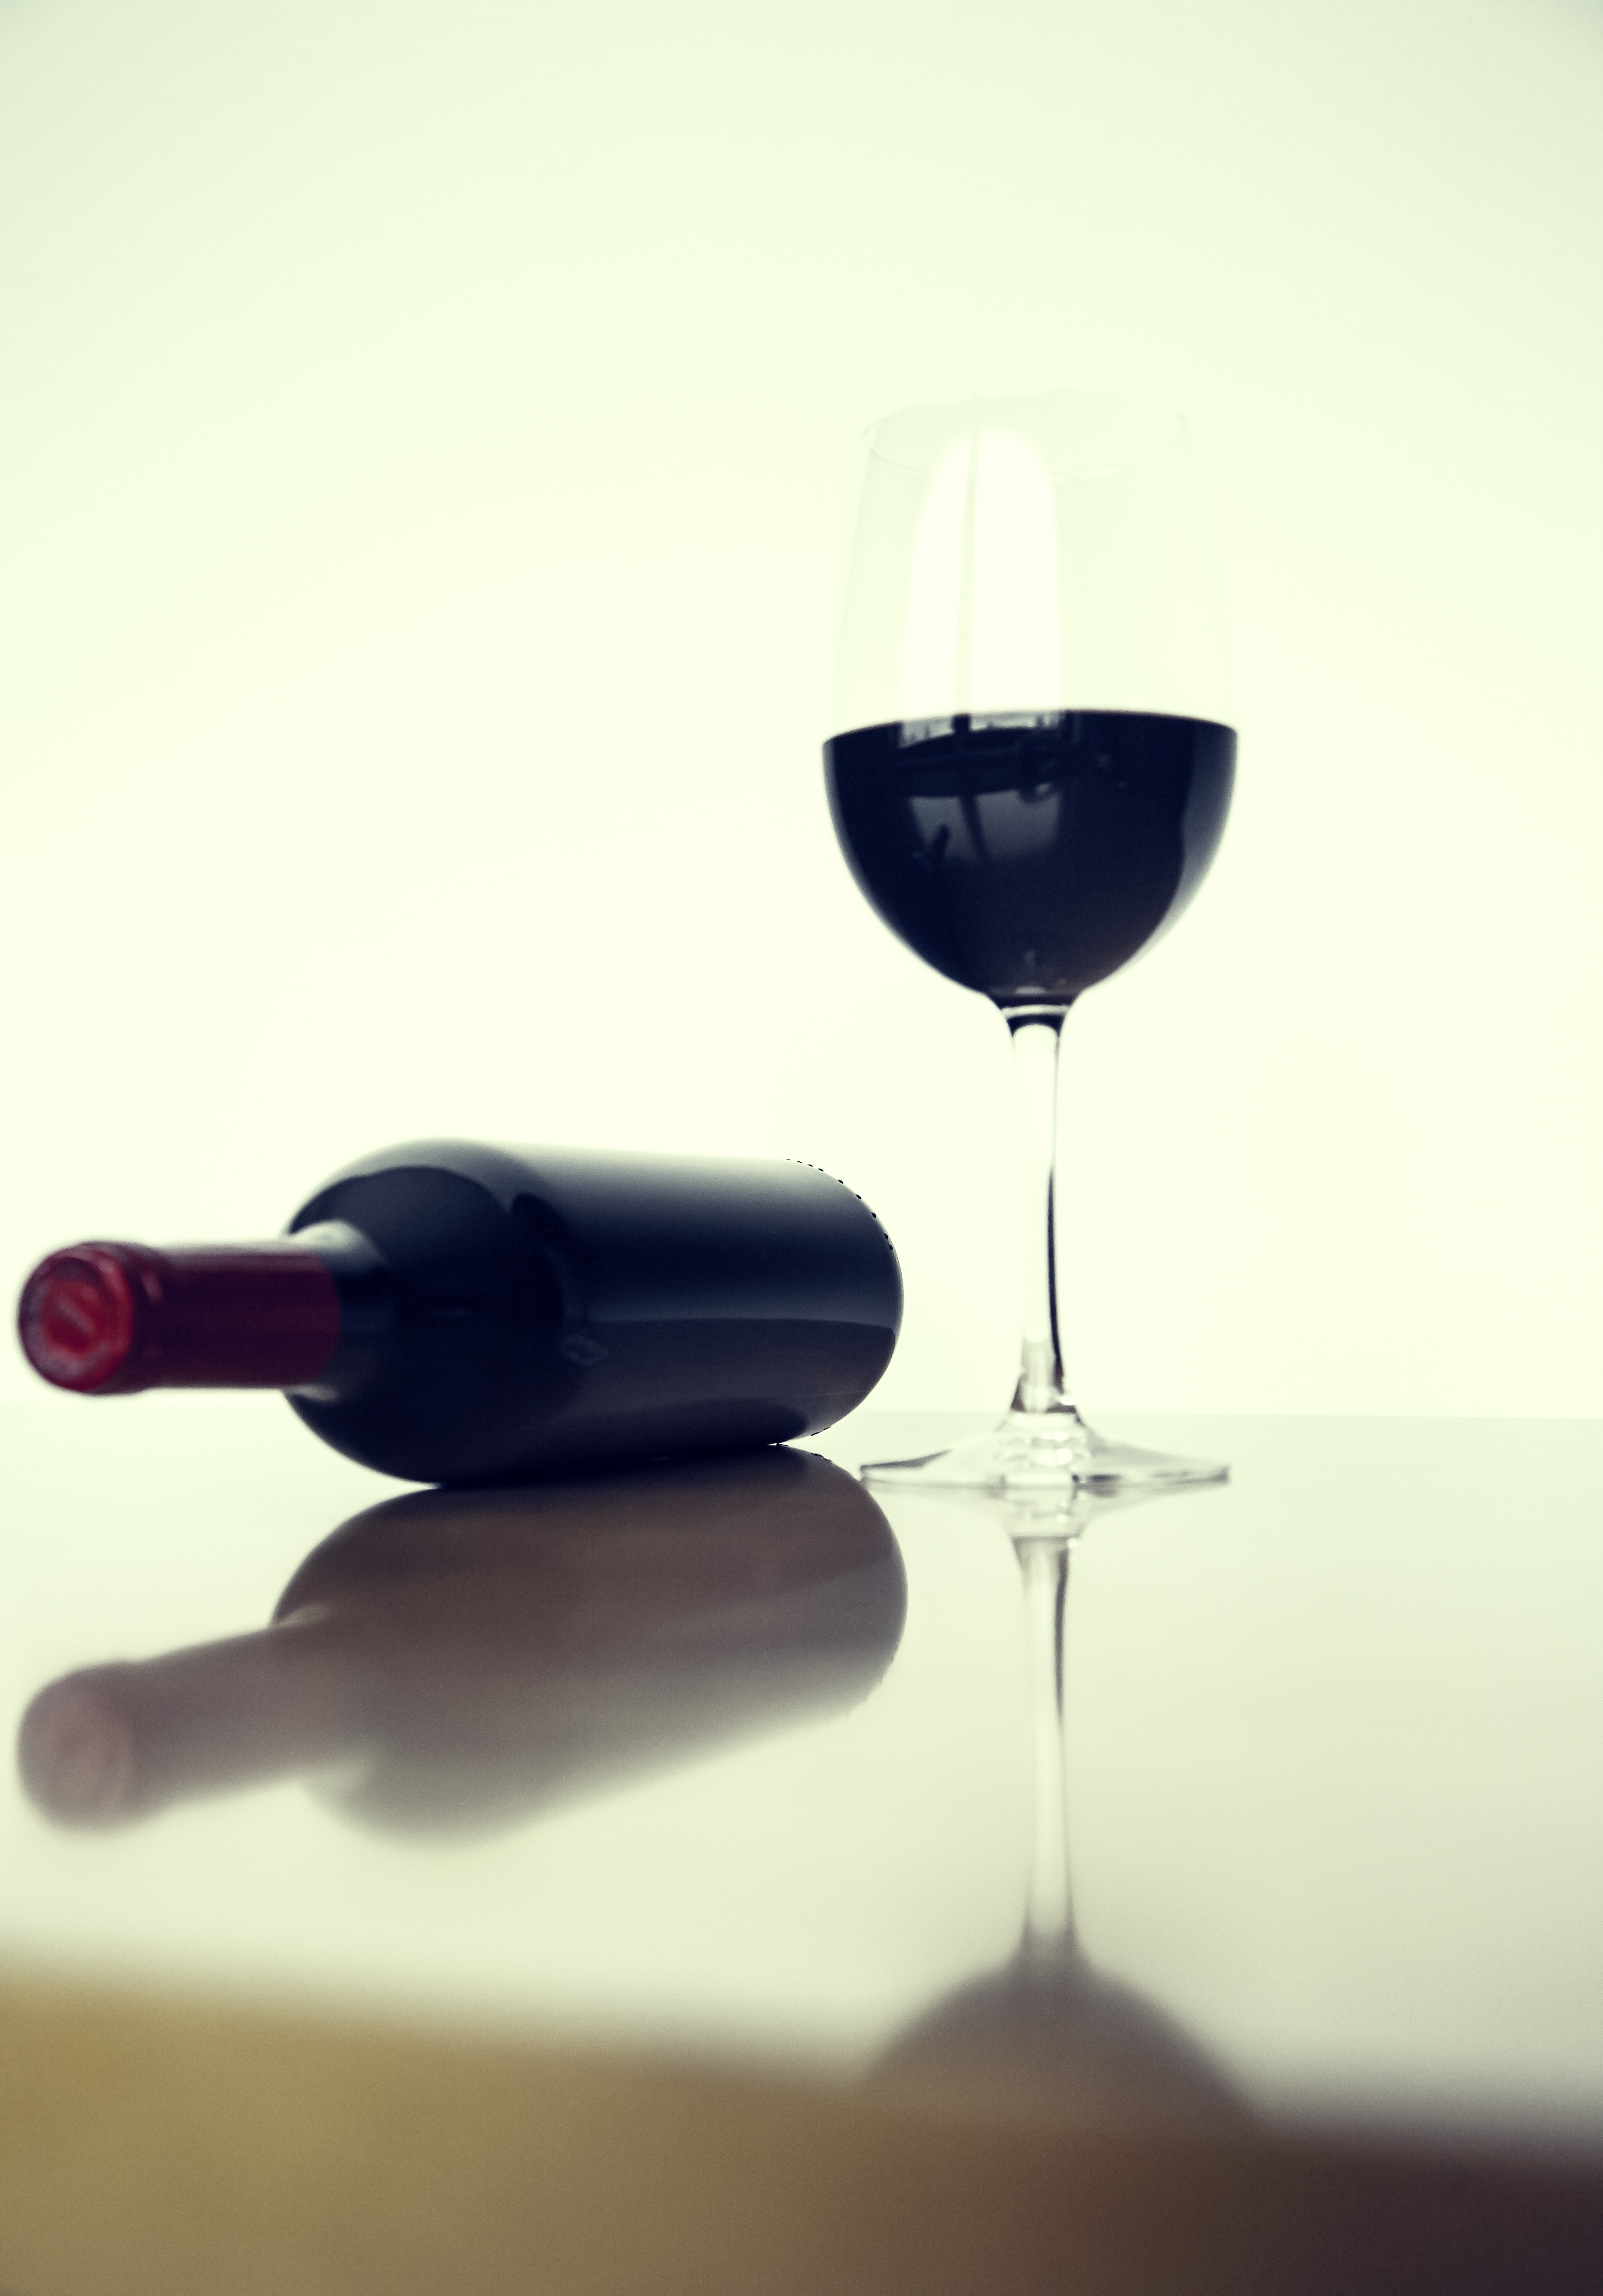
wine, white, glass, red, color, drink, bottle, blue, black, gourmet, lighting, red wine, material, alcohol, wine bottle, wine glass, cork, luxury, shape, gastronomy, noble, wines, stemware, wine tasting, wineries, bottleneck, still life photography, drinkware